Sports and Fitness Center

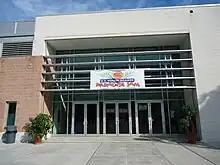
Elridge Wilburn Blake Sports and Fitness Center

The Elridge Wilburn Blake Sports and Fitness Center is an indoor sporting arena located in Charlotte Amalie West, Saint Thomas, United States Virgin Islands. It is on the Orville E. Kean Campus of the University of the Virgin Islands and is the home for both the Buccaneers men's and Lady Buccaneers women's basketball teams. The capacity of the arena is 3,000 people (the largest on the island).